Kota Kinabalu High School

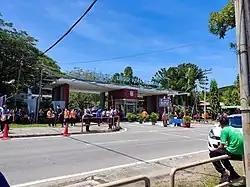
The Gate of KK High School

Kota Kinabalu High School, KKHS (Malay: Sekolah Tinggi Kota Kinabalu, STKK; Chinese: 亚庇中学, 庇中 ) is a high school in Kota Kinabalu, Sabah, Malaysia.